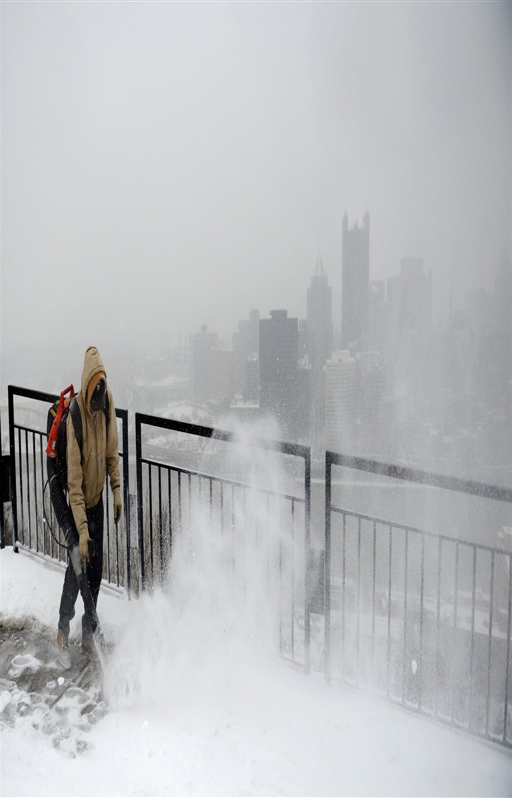
a winter storm seen atop neighborhood in february .